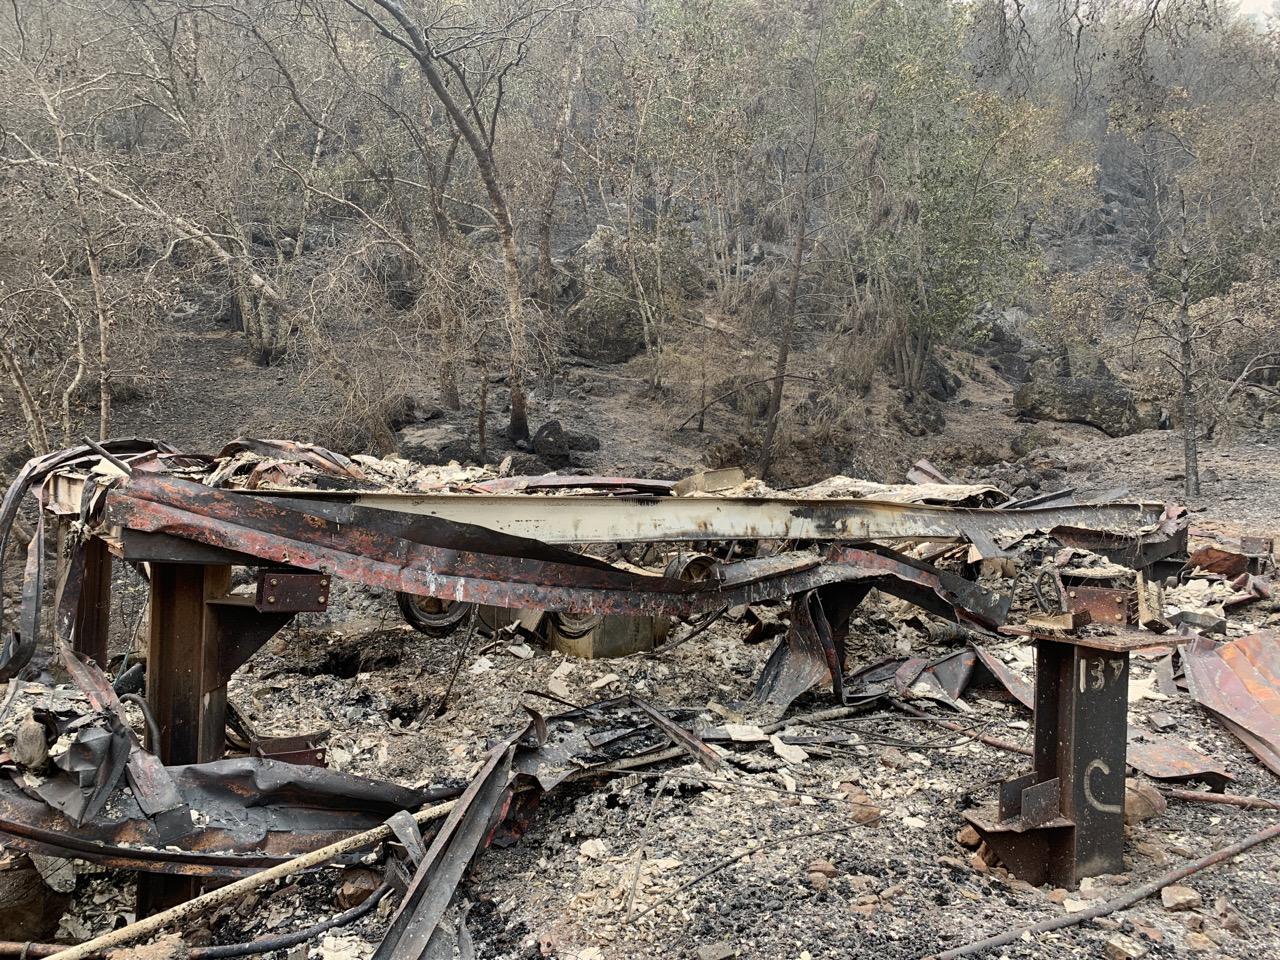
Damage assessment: destroyed